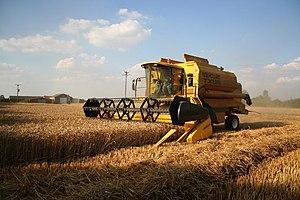
CNH Global N.V. était une société mondiale qui proposait une gamme complète d'équipements agricoles et d’engins de travaux publics. CNH - pour Case New Holland - travaillait dans les domaines de l’ingénierie intégrée, de la fabrication, du marketing et de la distribution du matériel sur les cinq continents. La société organisait ses activités en trois secteurs : matériel agricole, engins de travaux publics et services financiers.